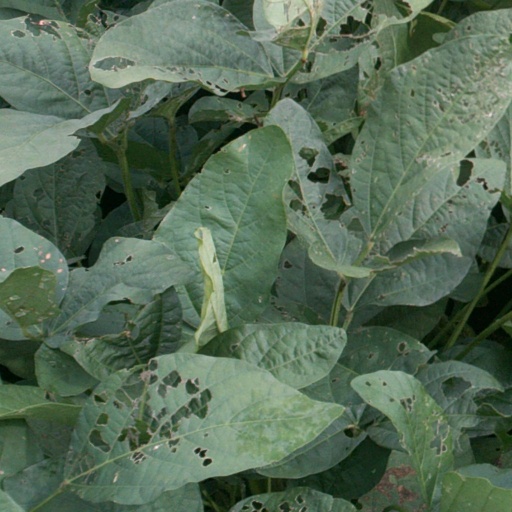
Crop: soybean